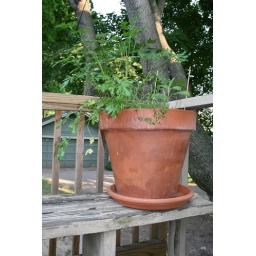
I got board in February and planted more seeds than I needed. I had plants at our house and over at Sue's